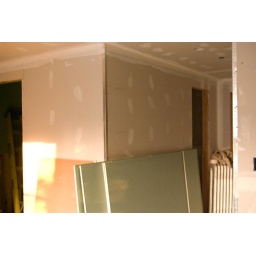
More sheet rock around the bathroom and linen closet visible in the hallway. (4/23)